Ménilmontant station

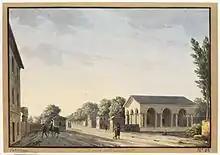
The "Barrière de Ménilmontant", a gate of the Wall of the Farmers-General

The station was opened on 31 January 1903 as part of the extension of line 2 (known at the time as "2 Nord") from Anvers to "Bagnolet" (now called Alexandre Dumas). It is named after the "Boulevard de Ménilmontant", which was named after a hamlet, annexed by Belleville before the French Revolution and in turn by Paris in 1860. It was the location of the "Barrière de Ménilmontant", a gate built for the collection of taxation as part of the Wall of the Farmers-General; the gate was built between 1784 and 1788 and demolished during the 19th century.